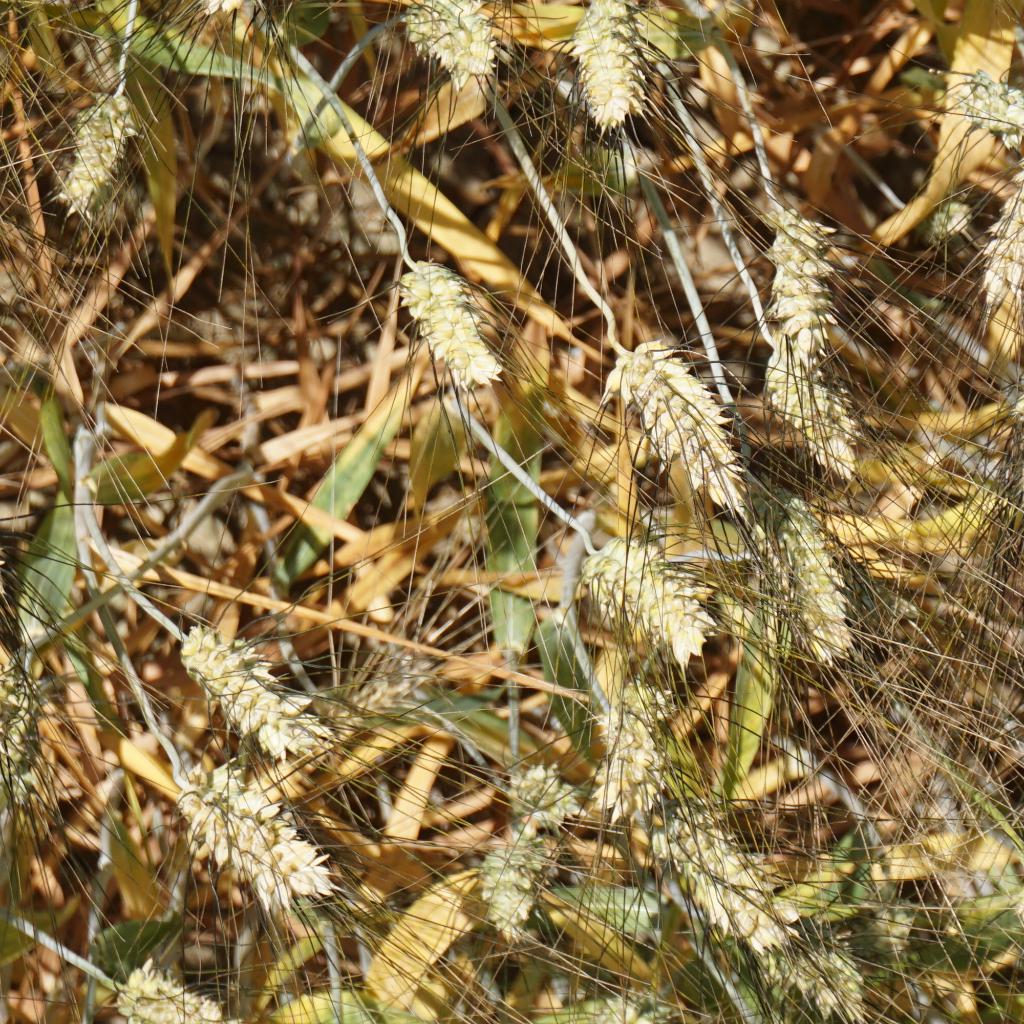
Country: France
Location: Gréoux
Wheat development stage: Filling - Ripening